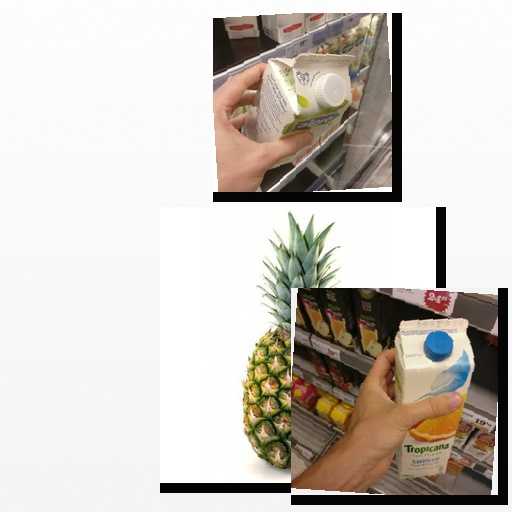
Food items: pineapple, soyghurt, mixed_juice